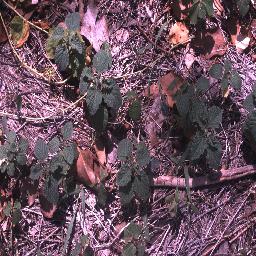
Label: negative